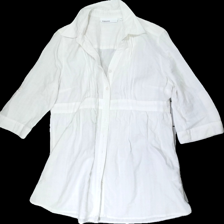
View: front
Type: Dress
Category: Ladies
Brand: Kappahl
Colors: White
Material: 100% cotton
Cut: Regular
Size: 46
Season: Summer
Stains: Major
Damage: yellowing
Price range: 50-100
Recommended usage: Recycle